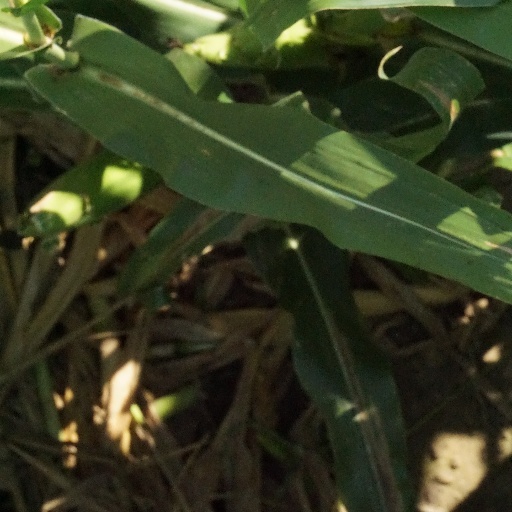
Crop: maize; corn